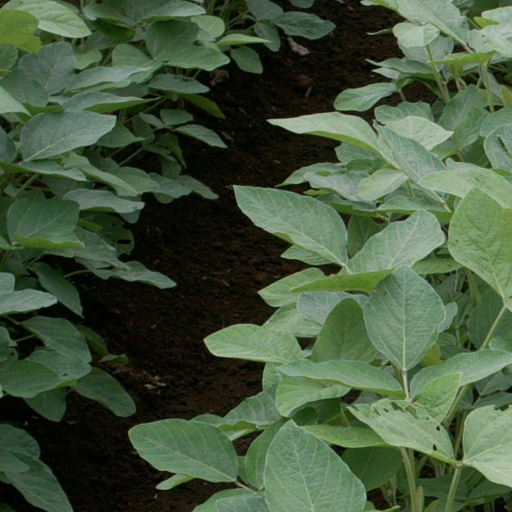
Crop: soybean